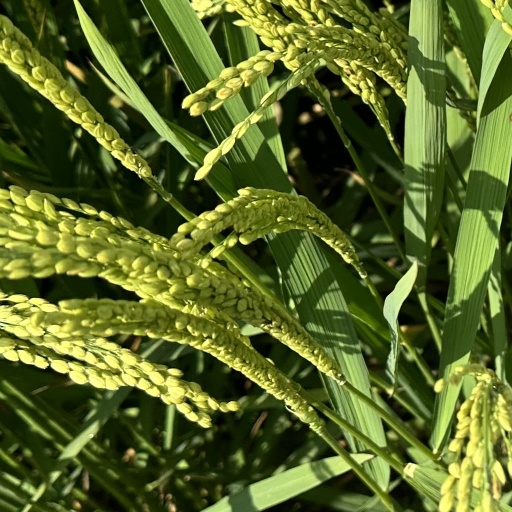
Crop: rice